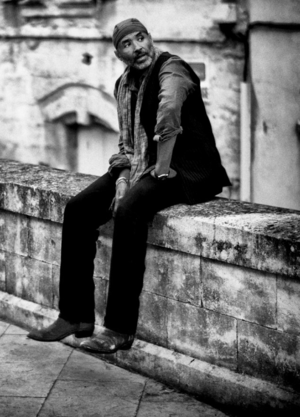
Stanley Greene during a workshop in Uzès, France, July 2008
Stanley Greene, né le 14 février 1949 à Brooklyn et mort à Paris le 19 mai 2017, est un photojournaliste de guerre américain.